Pennsylvania Route 837

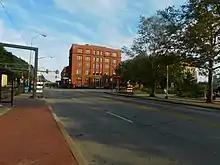
PA 837 at Station Square

PA 837 begins at PA 88 in Carroll Township. It actually starts toward the east-southeast toward the borough of Donora. Before entering Donora, it turns to the north and passes the Monessen Bridge and becomes S. McKean Avenue. It leaves Donora as Meldon Avenue after passing the former site of the Donora-Webster Bridge at 10th Street.